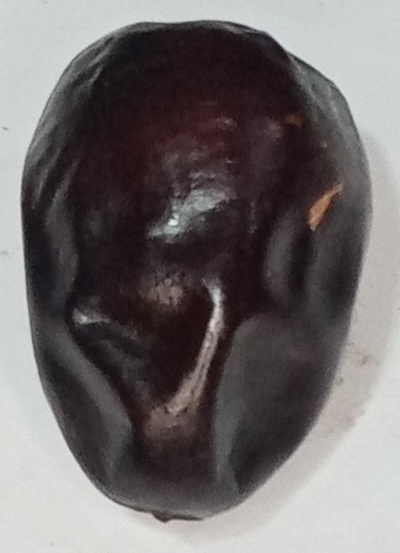
Variety: kupro
Size: large
Grade: grade-2